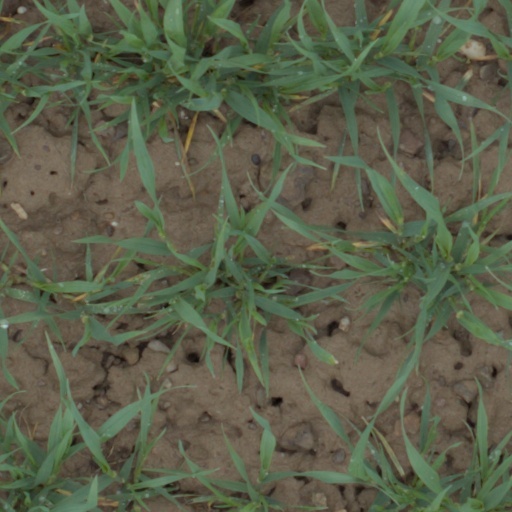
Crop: wheat